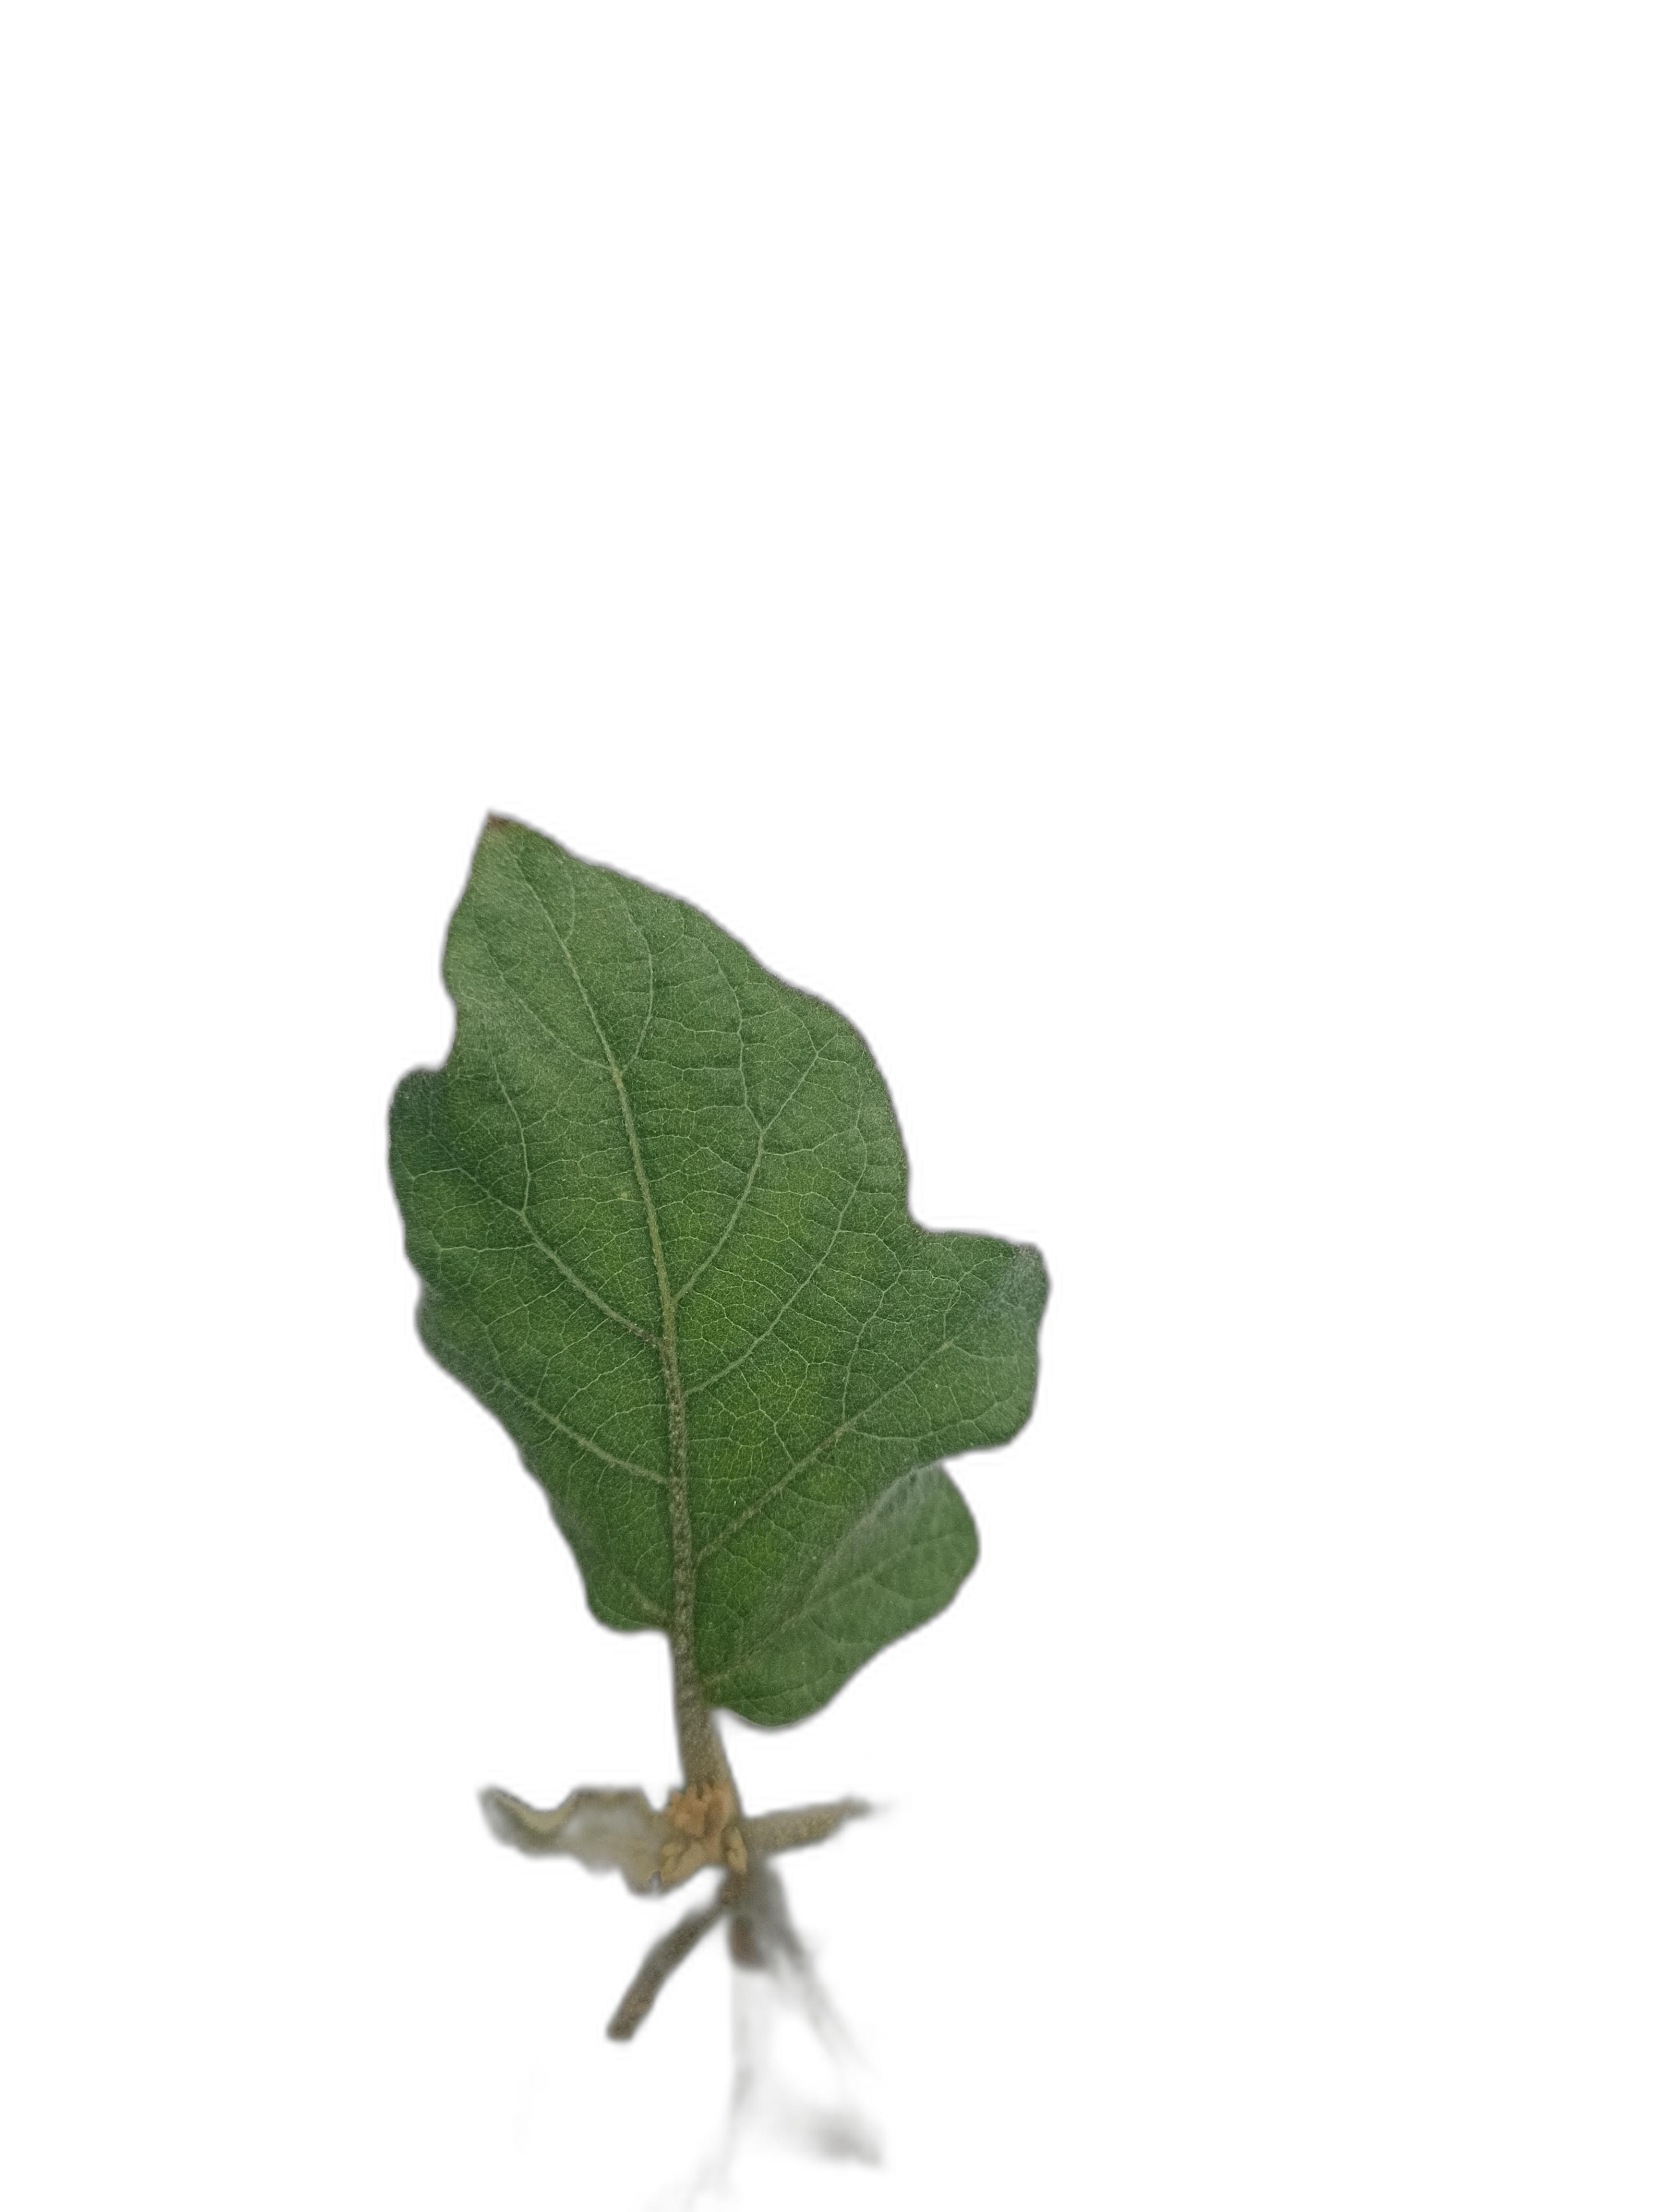
Label: Healthy Leaf